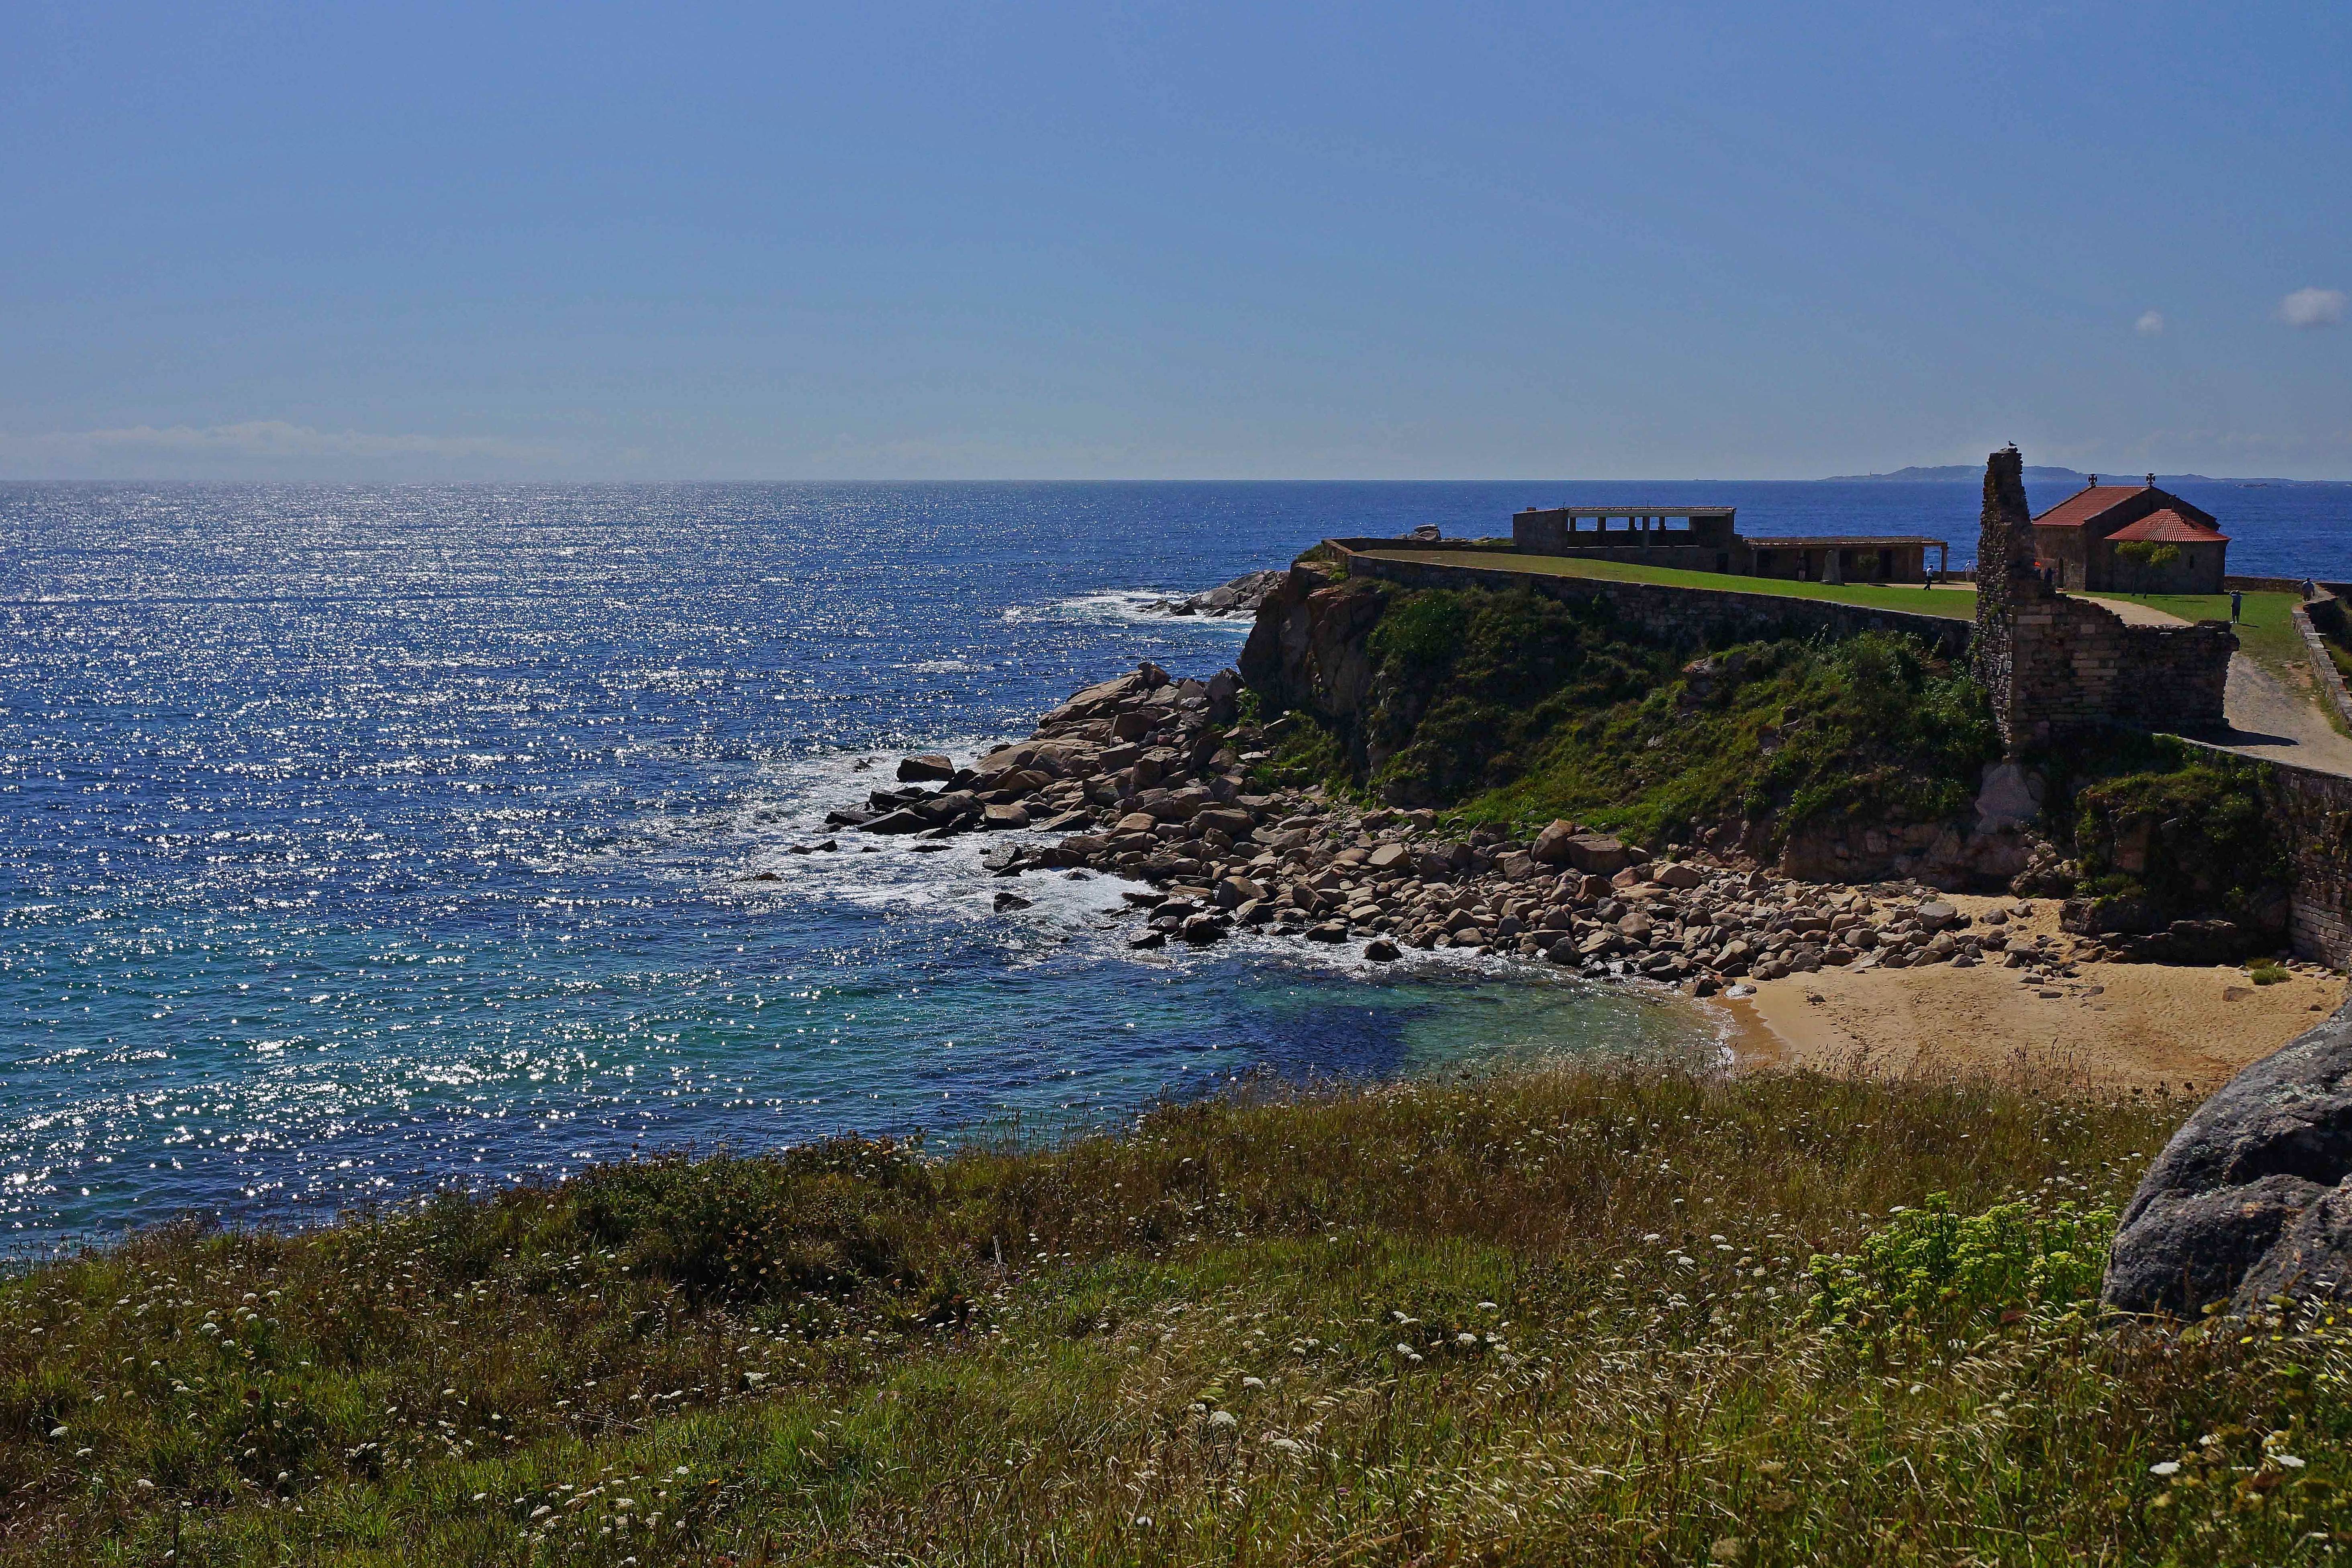
beach, landscape, sea, coast, rock, ocean, horizon, shore, photo, vacation, cliff, cove, tower, bay, terrain, body of water, spain, espaa, galicia, pontevedra, paisajes, alanzada, a77, cape, g, islet, ggl1, gaby1, xovesphoto, gabrielcorua, xelodegalicia, sonya77v, sonyslta77v